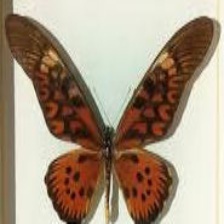
Species: AFRICAN GIANT SWALLOWTAIL